Full Cycle: A World Odyssey

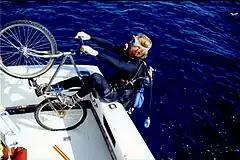
Jason Borner, World's First Underwater Mountain Biker, Costa Rica, 1994

In 1994, "Post Magazine" wrote, "[This show] features several "world's firsts": first Westerners to travel (and bicycle) through the Himalayas of North Sikkim, India; first to ride a mountain bike 60 feet under the Pacific Ocean, and in a semi-active volcano in Costa Rica; first to document nine-times world's champion bicycle trials rider, Ot Pi, performing stunts near and around historical landmarks in Athens, Greece."